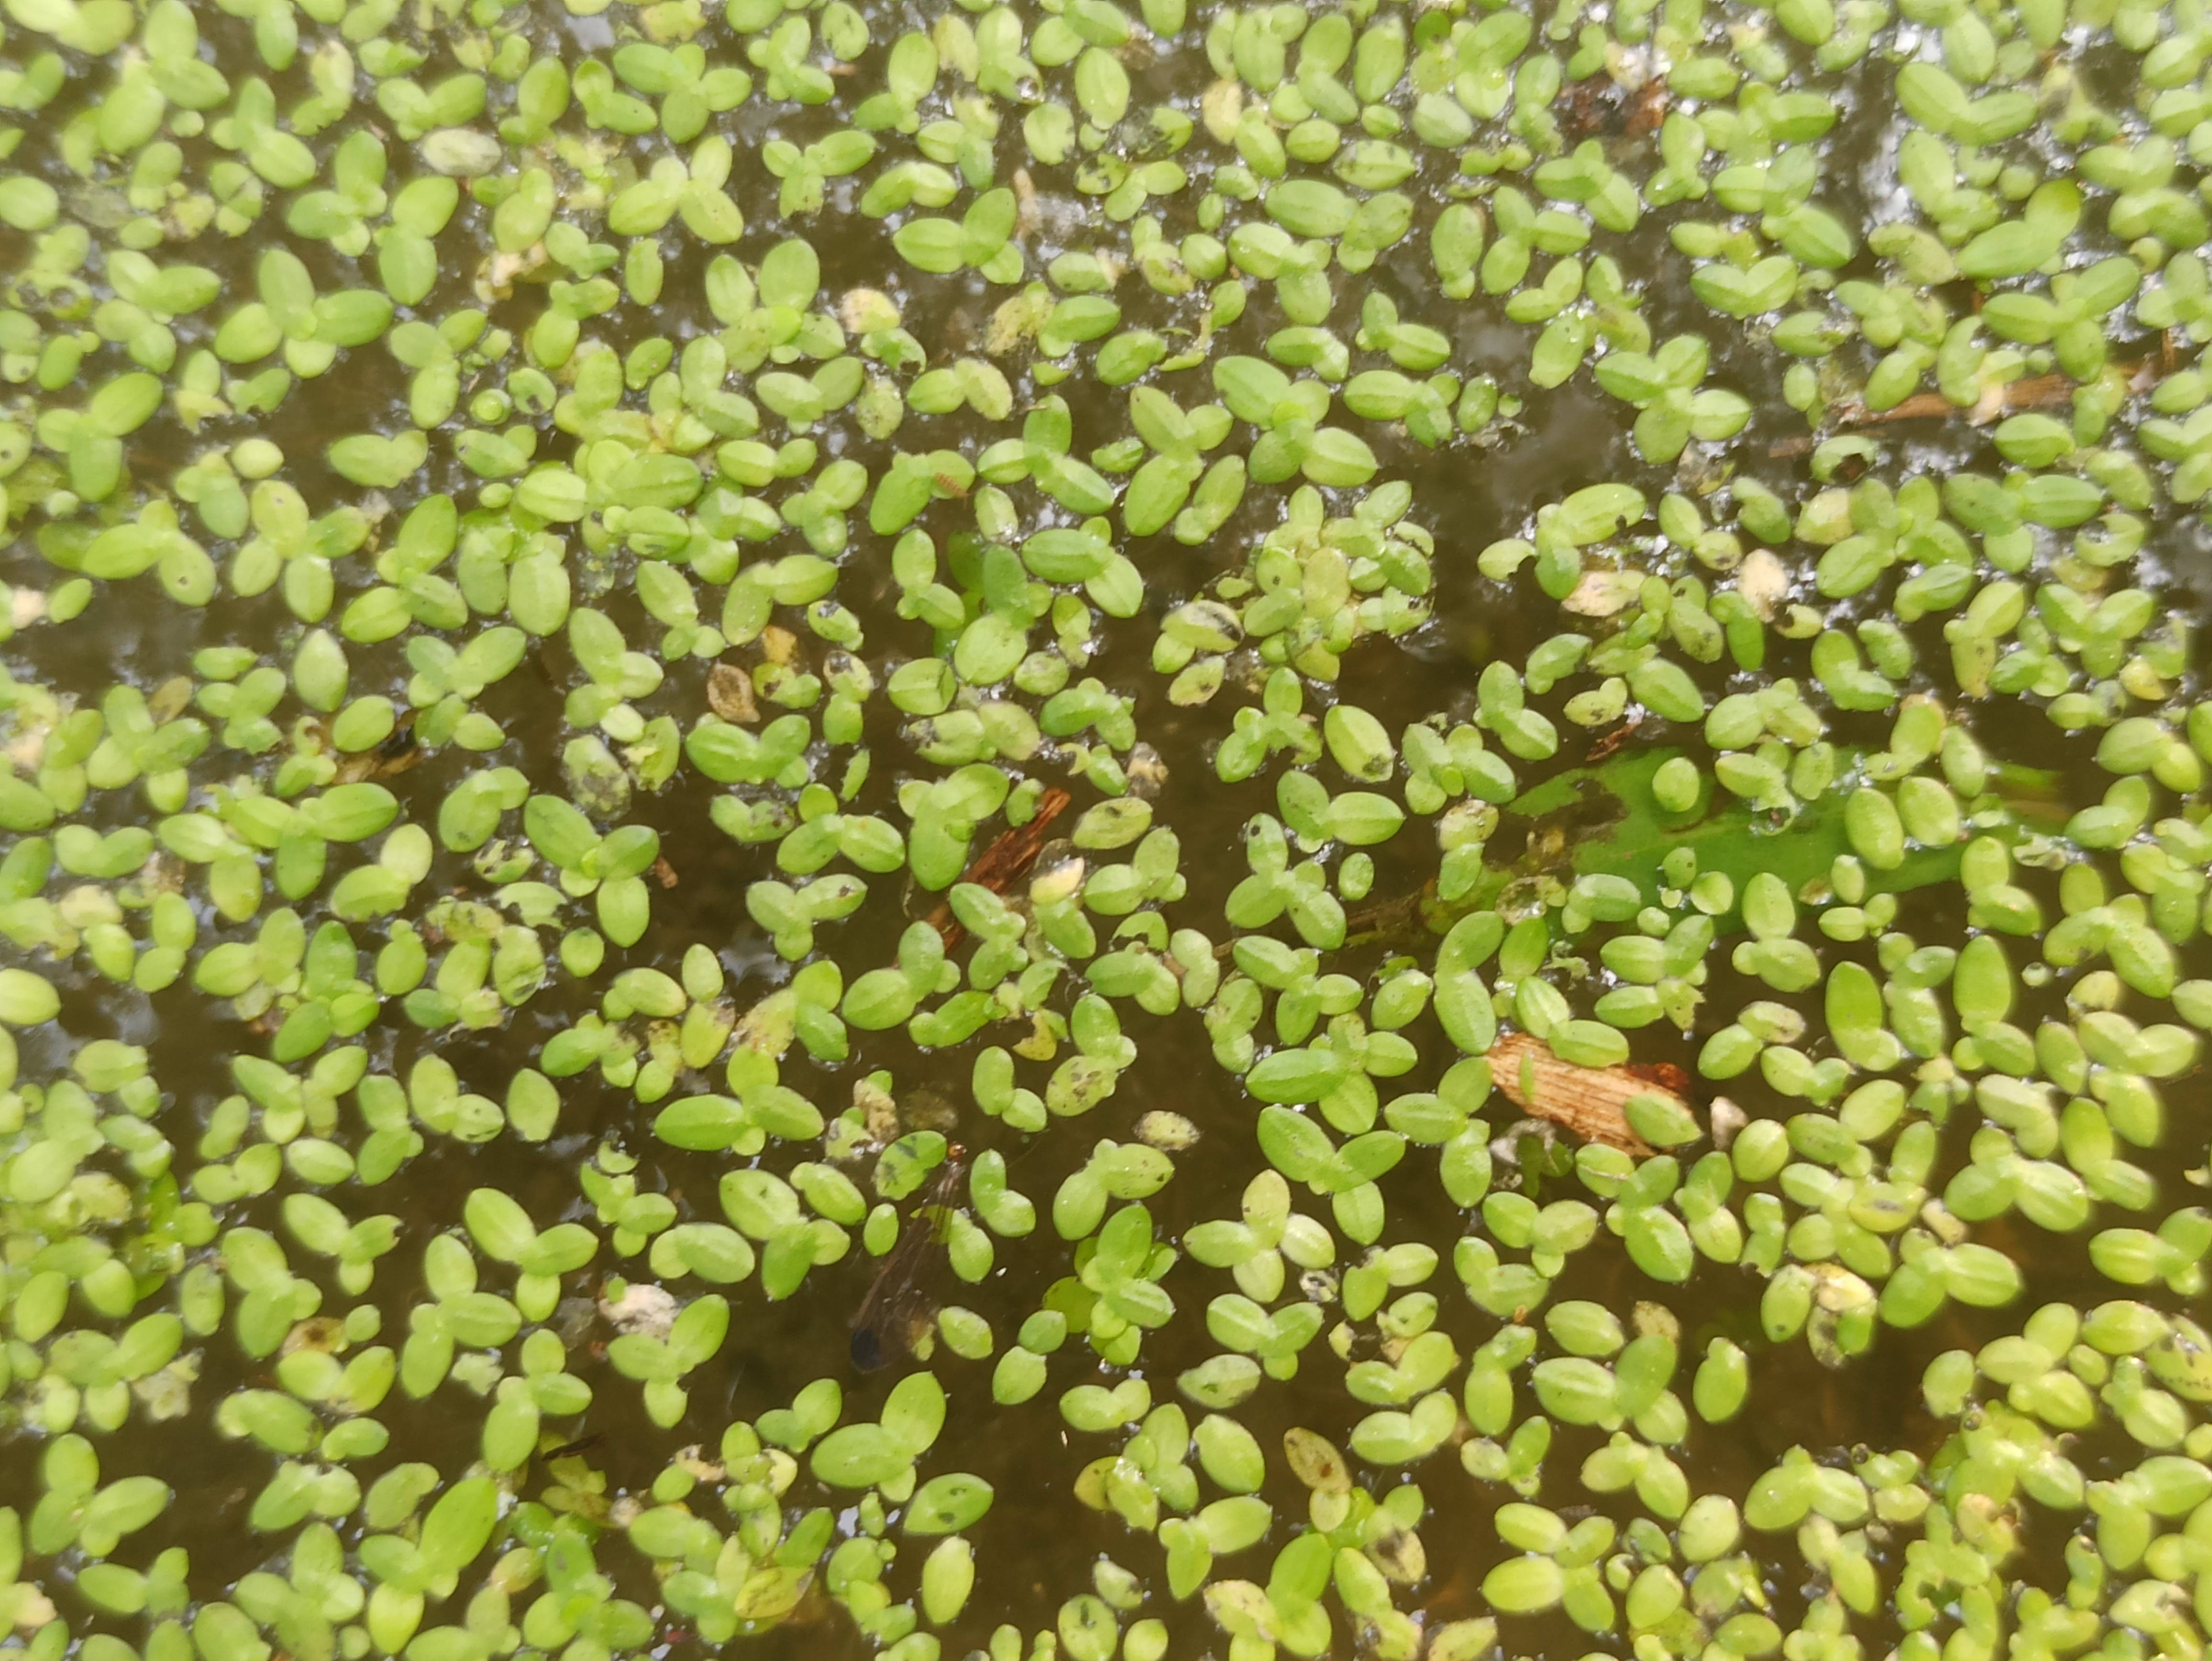
Species: Common Duckweeds (Lemna minor)